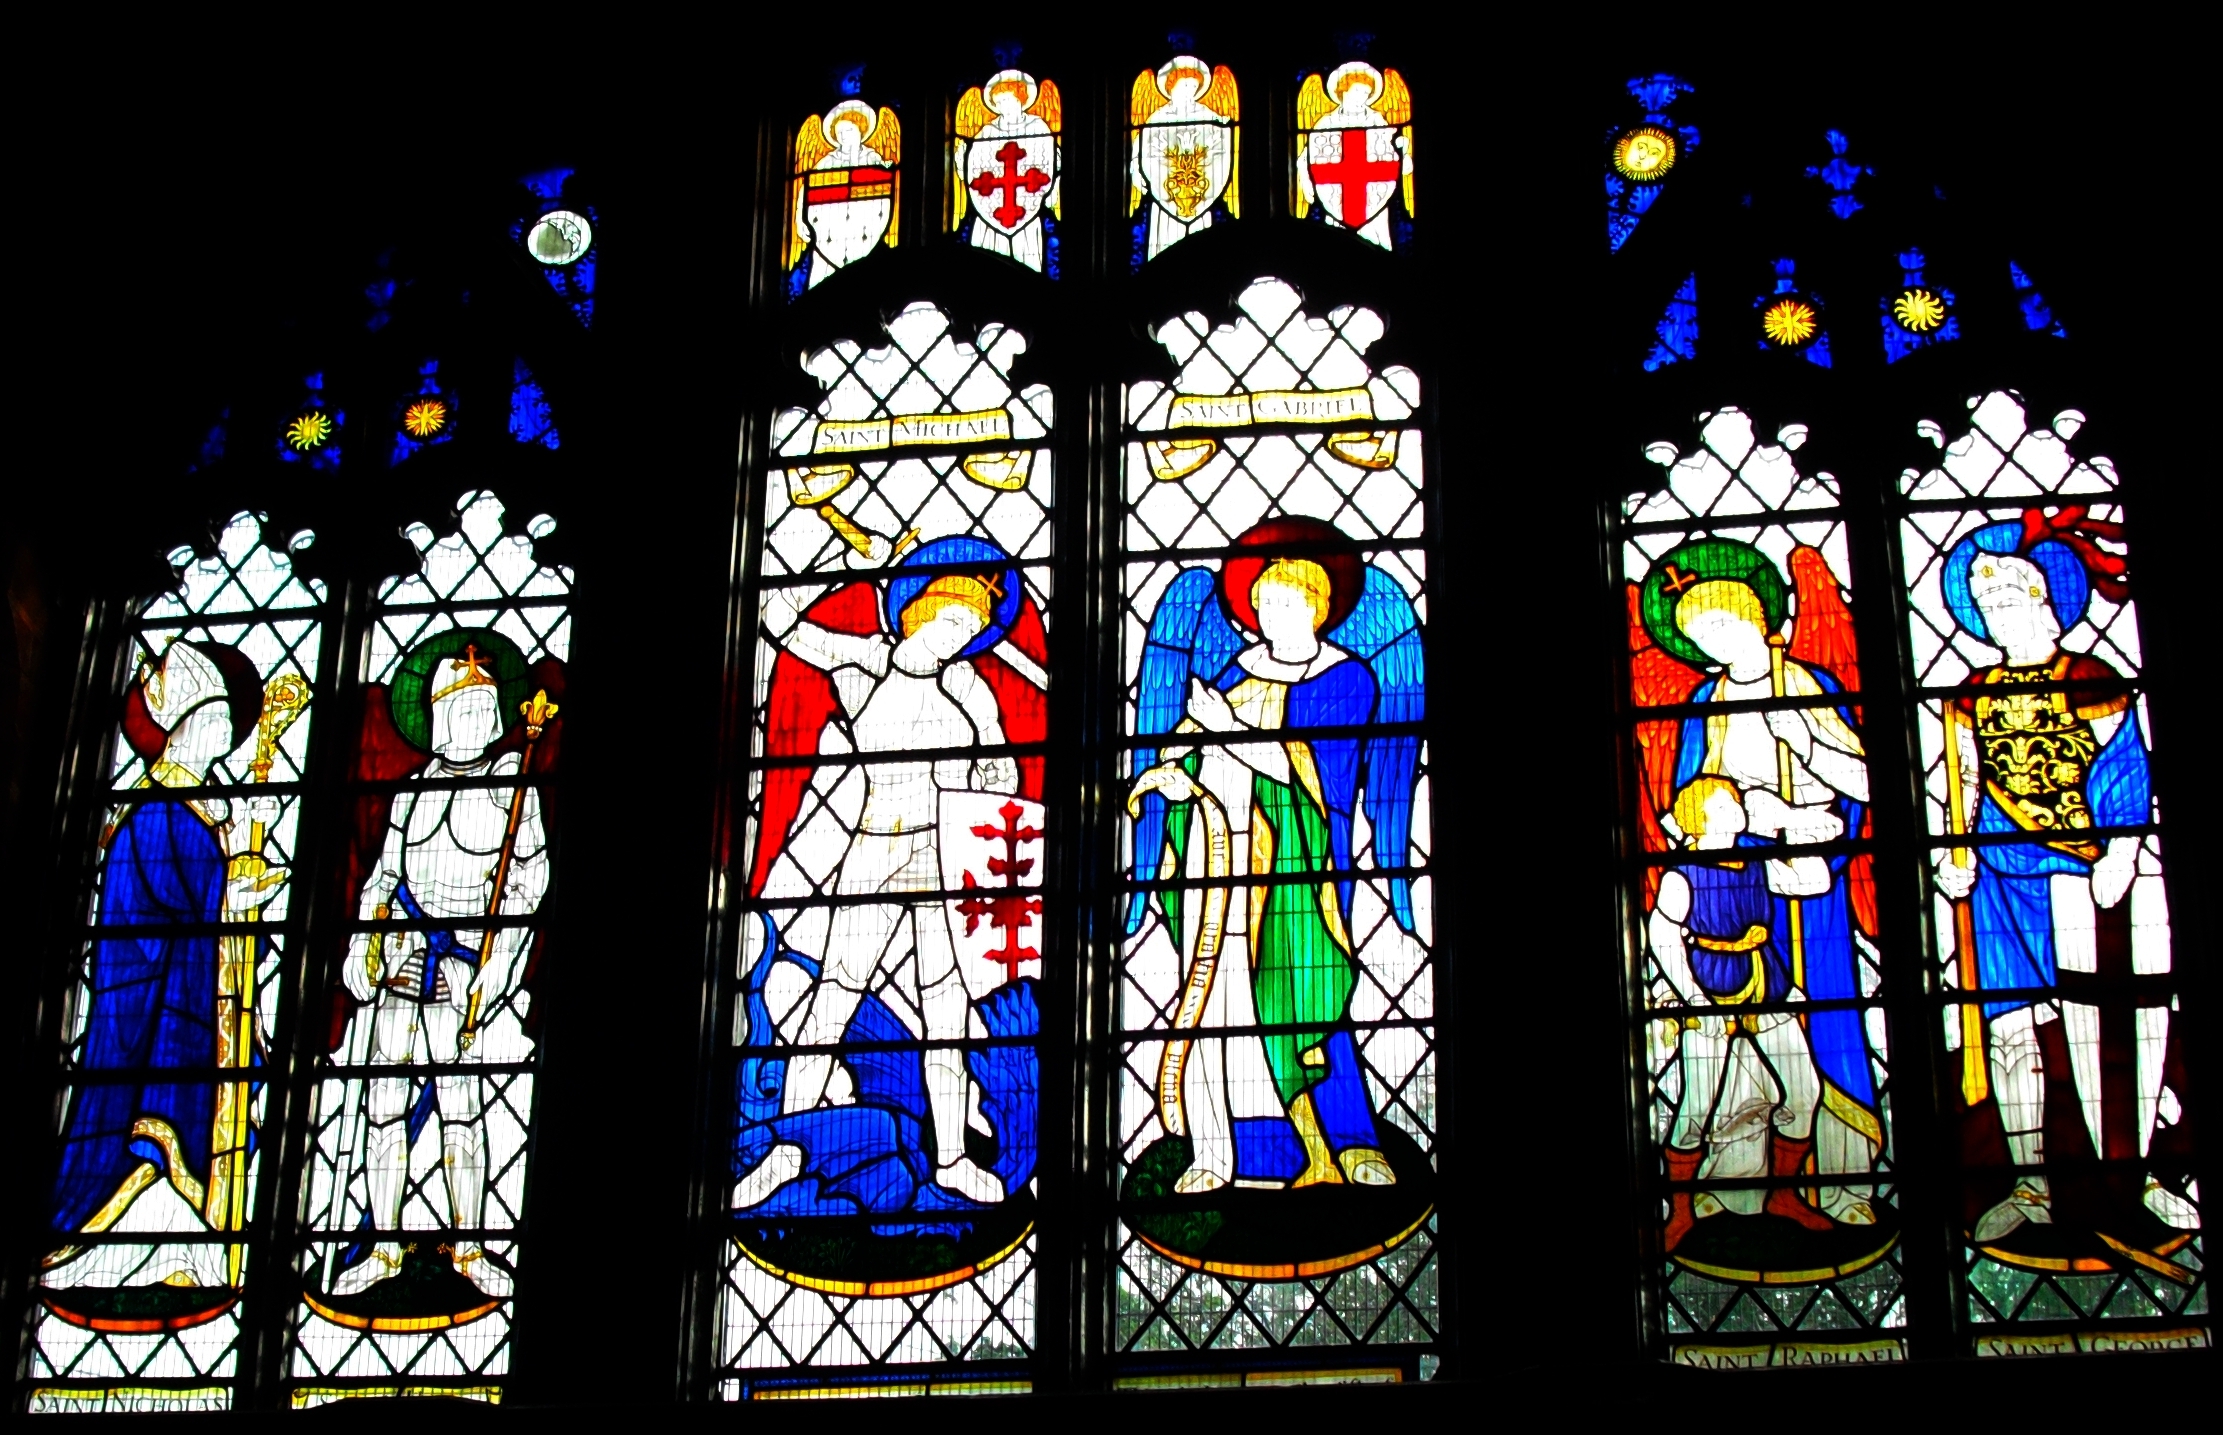
window, glass, material, stained glass